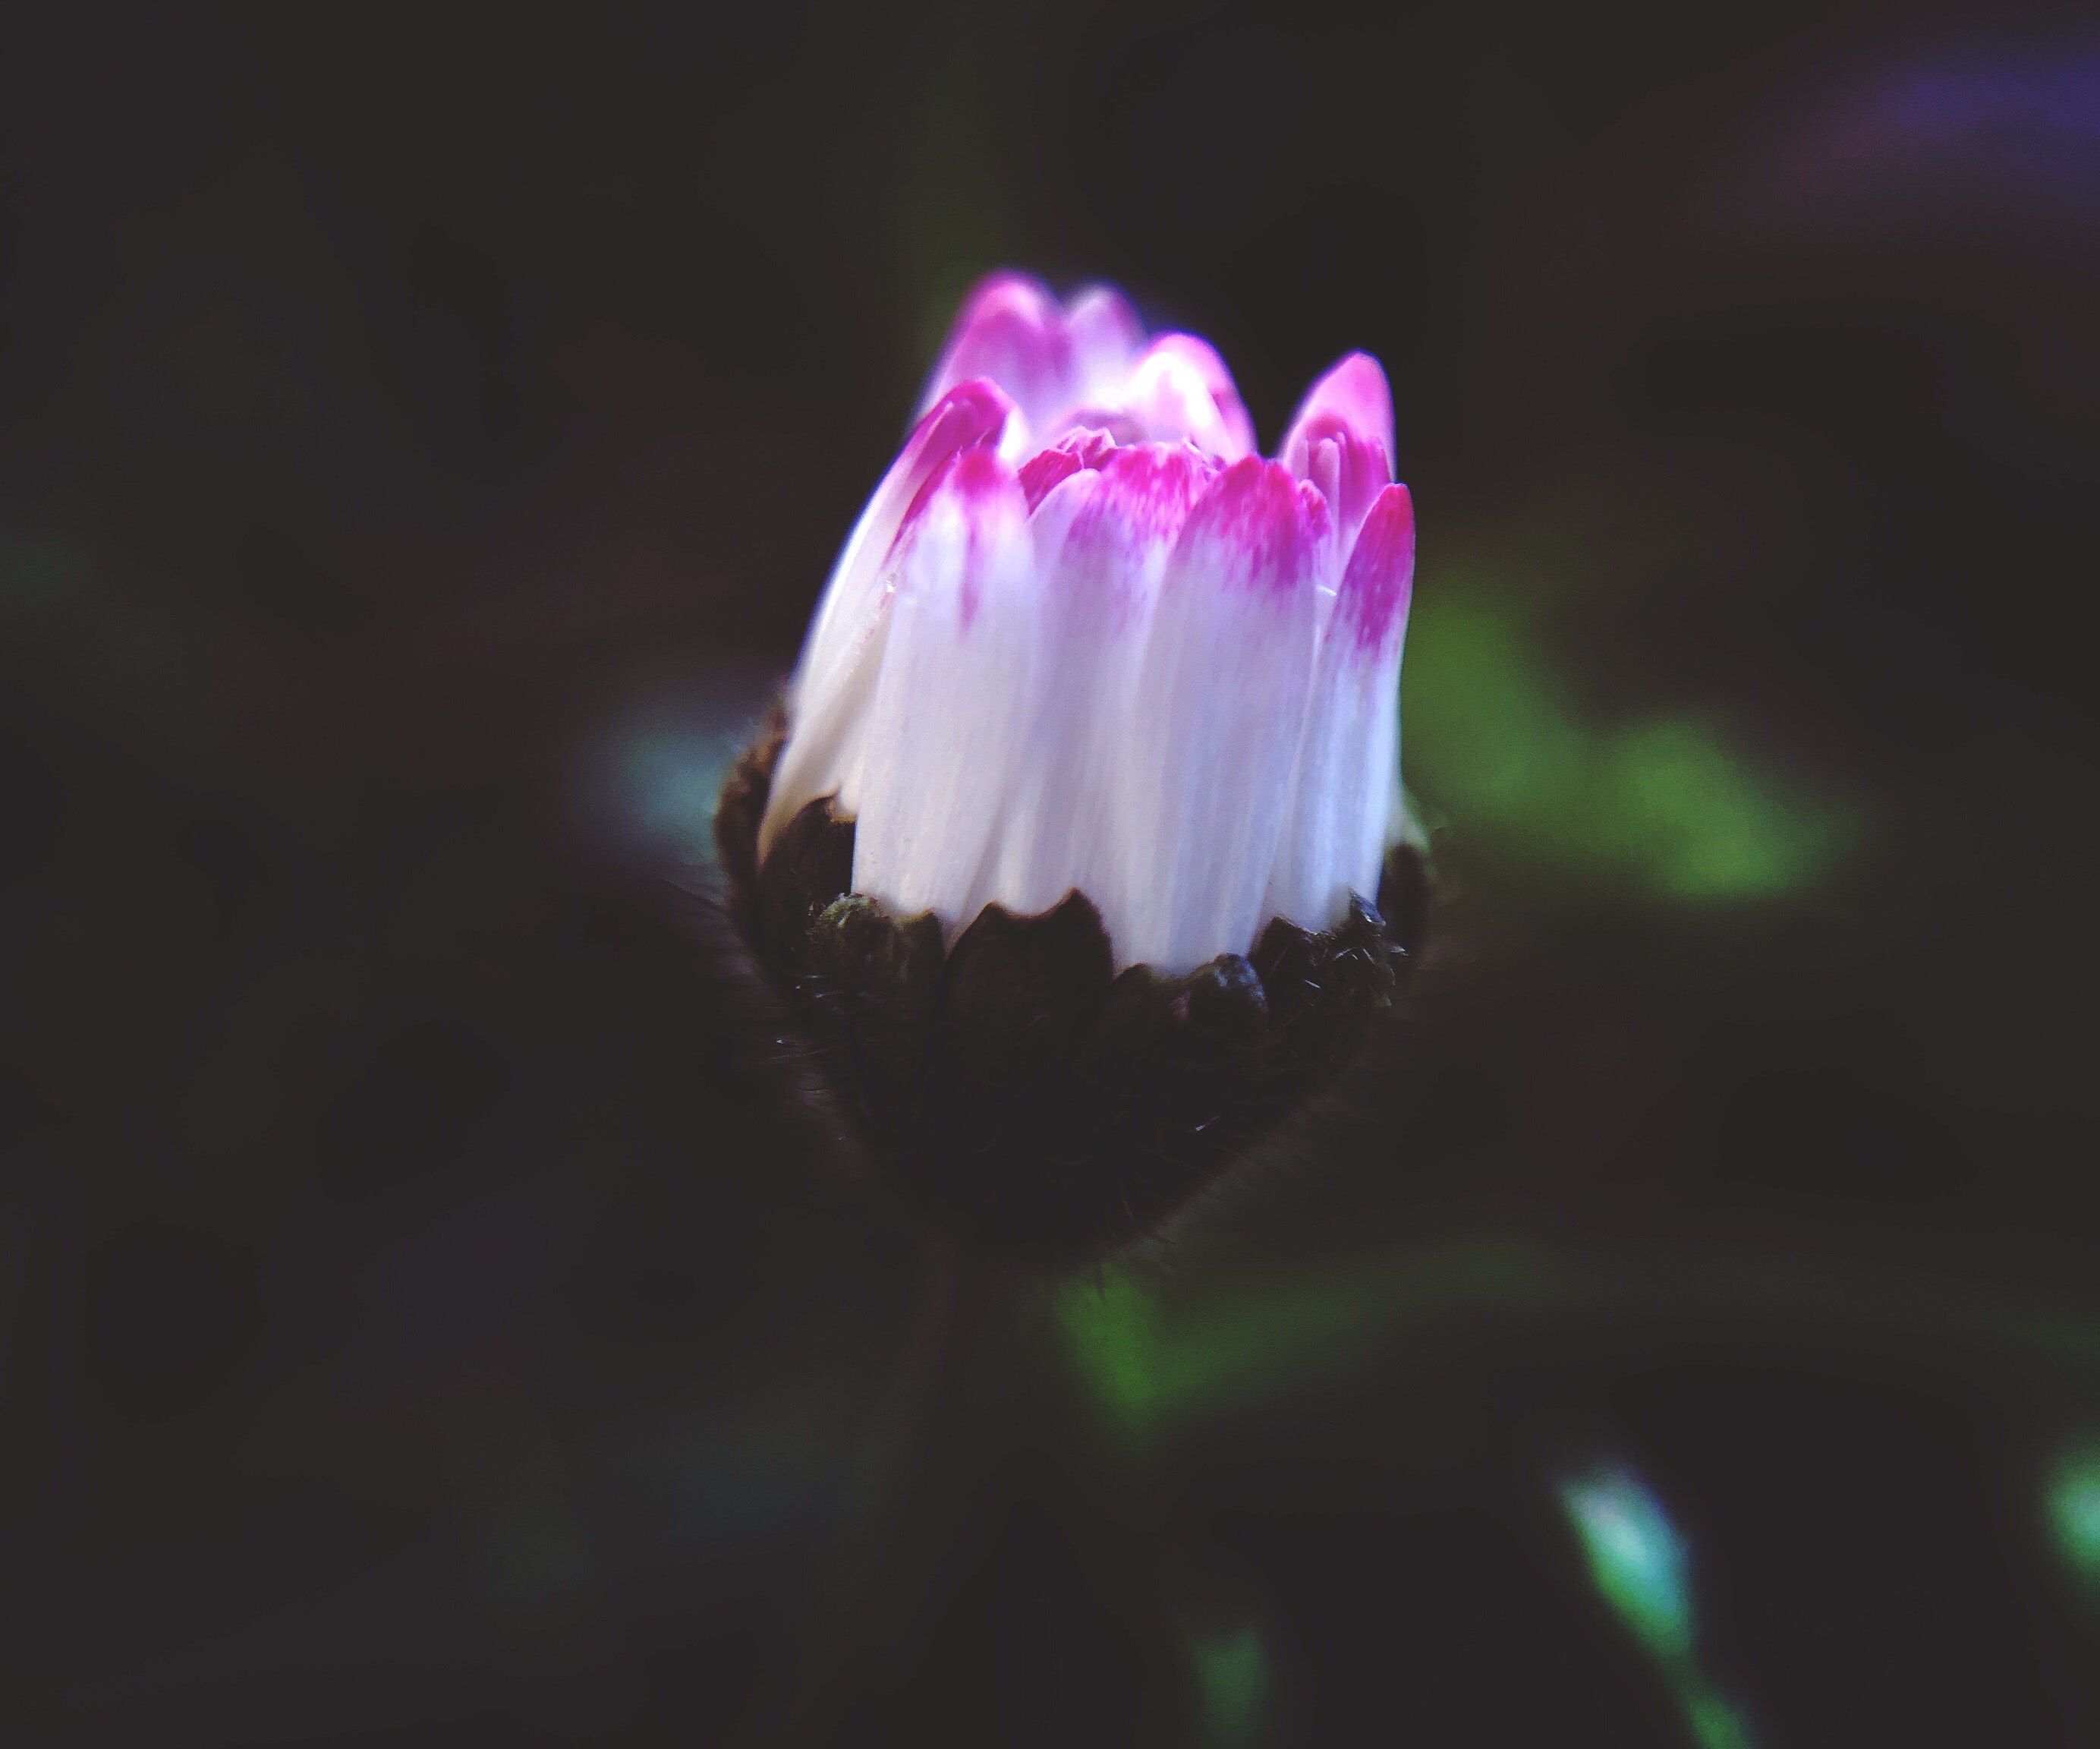
flower, petal, purple, pink, plant, violet, water, close up, flowering plant, macro photography, photography, wildflower